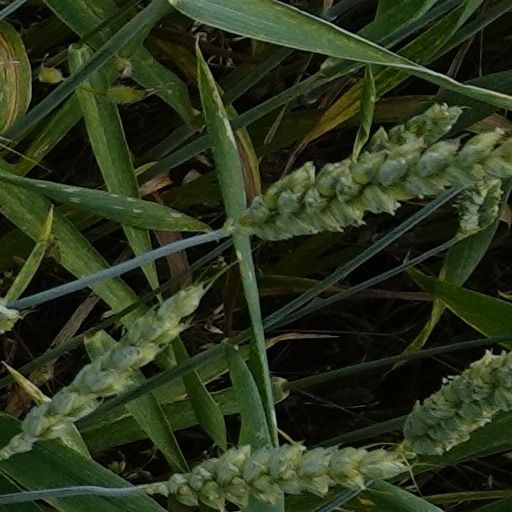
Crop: wheat